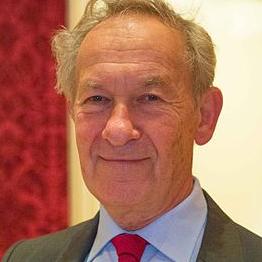
Age: 67